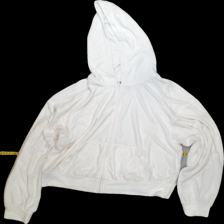
View: front
Type: Sweater
Category: Ladies
Brand: H&M
Colors: White
Material: 85% Visc 15% Poly
Pattern: Plain
Cut: Regular
Size: L
Season: All
Trend: No trend
Stains: No
Price range: 50-100
Recommended usage: Reuse